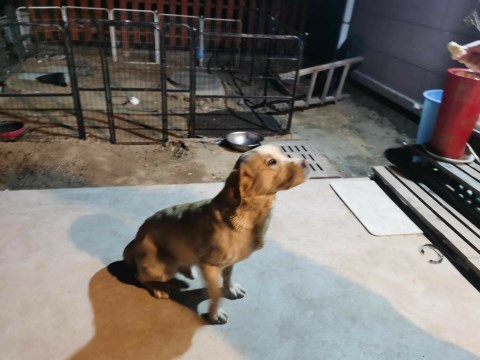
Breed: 3580-n000122-Labrador_retriever